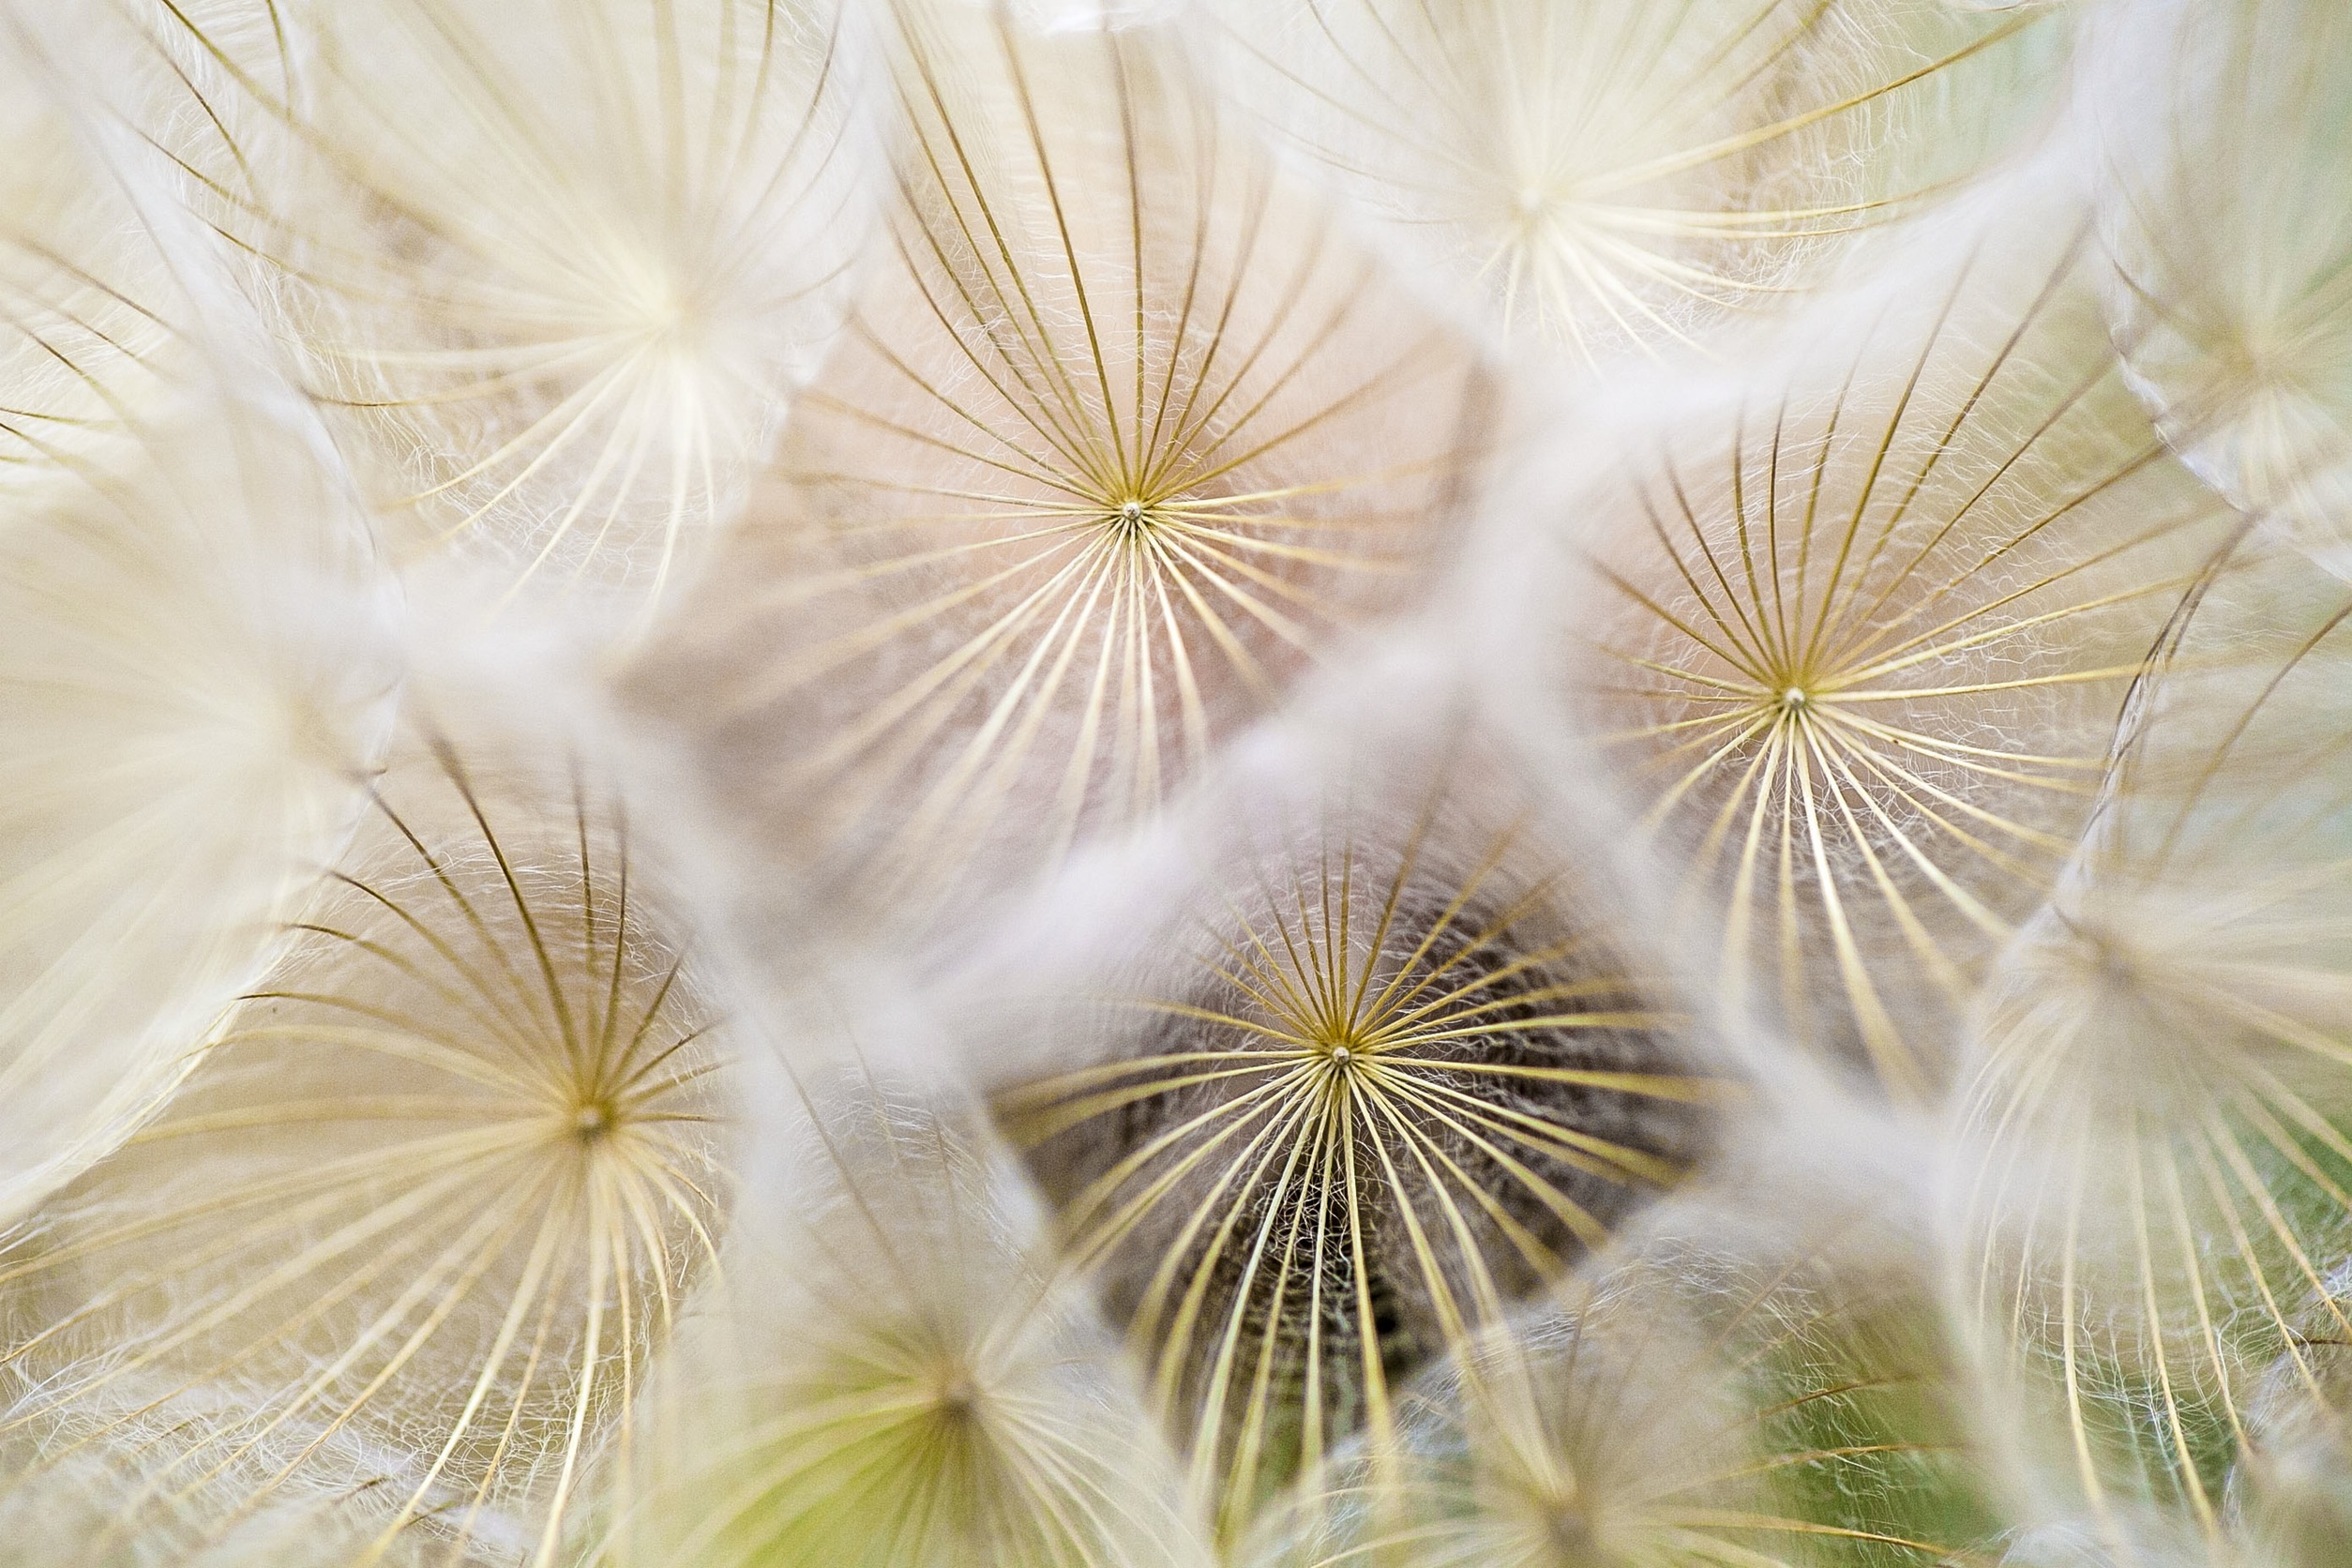
nature, grass, outdoor, blossom, growth, plant, white, field, photography, meadow, dandelion, sunlight, leaf, flower, petal, summer, pollen, food, spring, green, macro, botany, freedom, garden, flora, flowers, close up, blowing, dandelions, springtime, macro photography, flowering plant, daisy family, grass family, plant stem, land plant